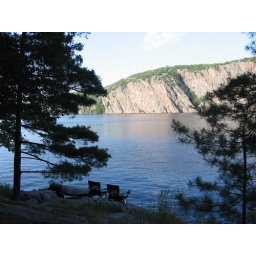
Our chairs set up for dinner by the lake at our campsite in Bon Echo Provincial Park, Ontario.